Tomasz Sokołowski (born 1970)

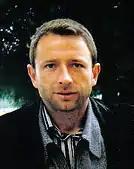

Tomasz Sokołowski (born 21 September 1970) is a Polish professional football manager and former player who played as a midfielder.